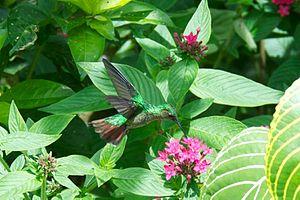
Le Colibri à calotte violette, unique représentant du genre Goldmania, est une espèce de colibris de la sous-famille des Trochilinae.